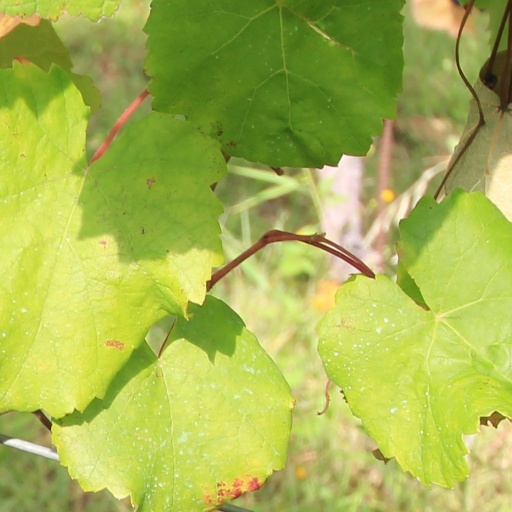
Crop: grape